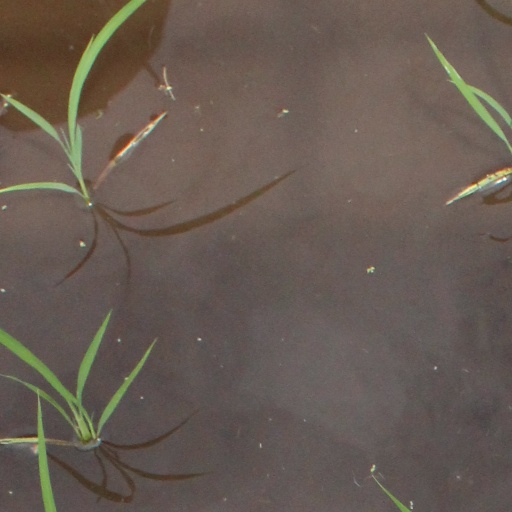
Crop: rice